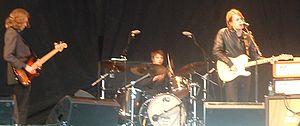
22-20s est un groupe de rock britannique, originaire du Lincolnshire, en Angleterre. Formé en 2002, le groupe se sépare en 2005. Il se reforme en 2008, sans Coombes mais avec le guitariste Dan Hare et sort deux nouveaux albums avant de se séparer une deuxième fois en 2013.